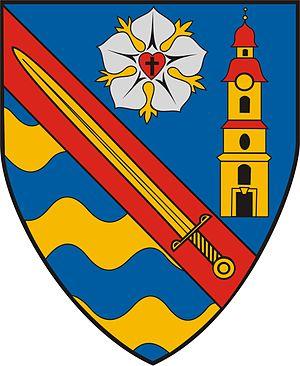
Dunaegyháza est un village et une commune du comitat de Bács-Kiskun en Hongrie. Sa population s'élève à 1 543 habitants au 1ᵉʳ janvier 2009.